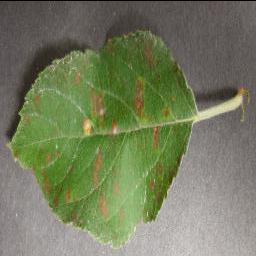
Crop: apple
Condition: cedar_rust